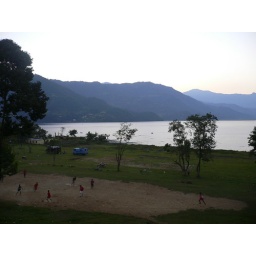
boys playing football near the lake at evening in Pokhara. be careful, never kick the ball hard. lol.